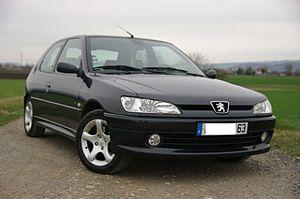
306 S16 BV6
La Peugeot 306 est une automobile compacte du constructeur français Peugeot, commercialisée de 1993 à 2002. Elle a été produite à près de 3 millions d'exemplaires.